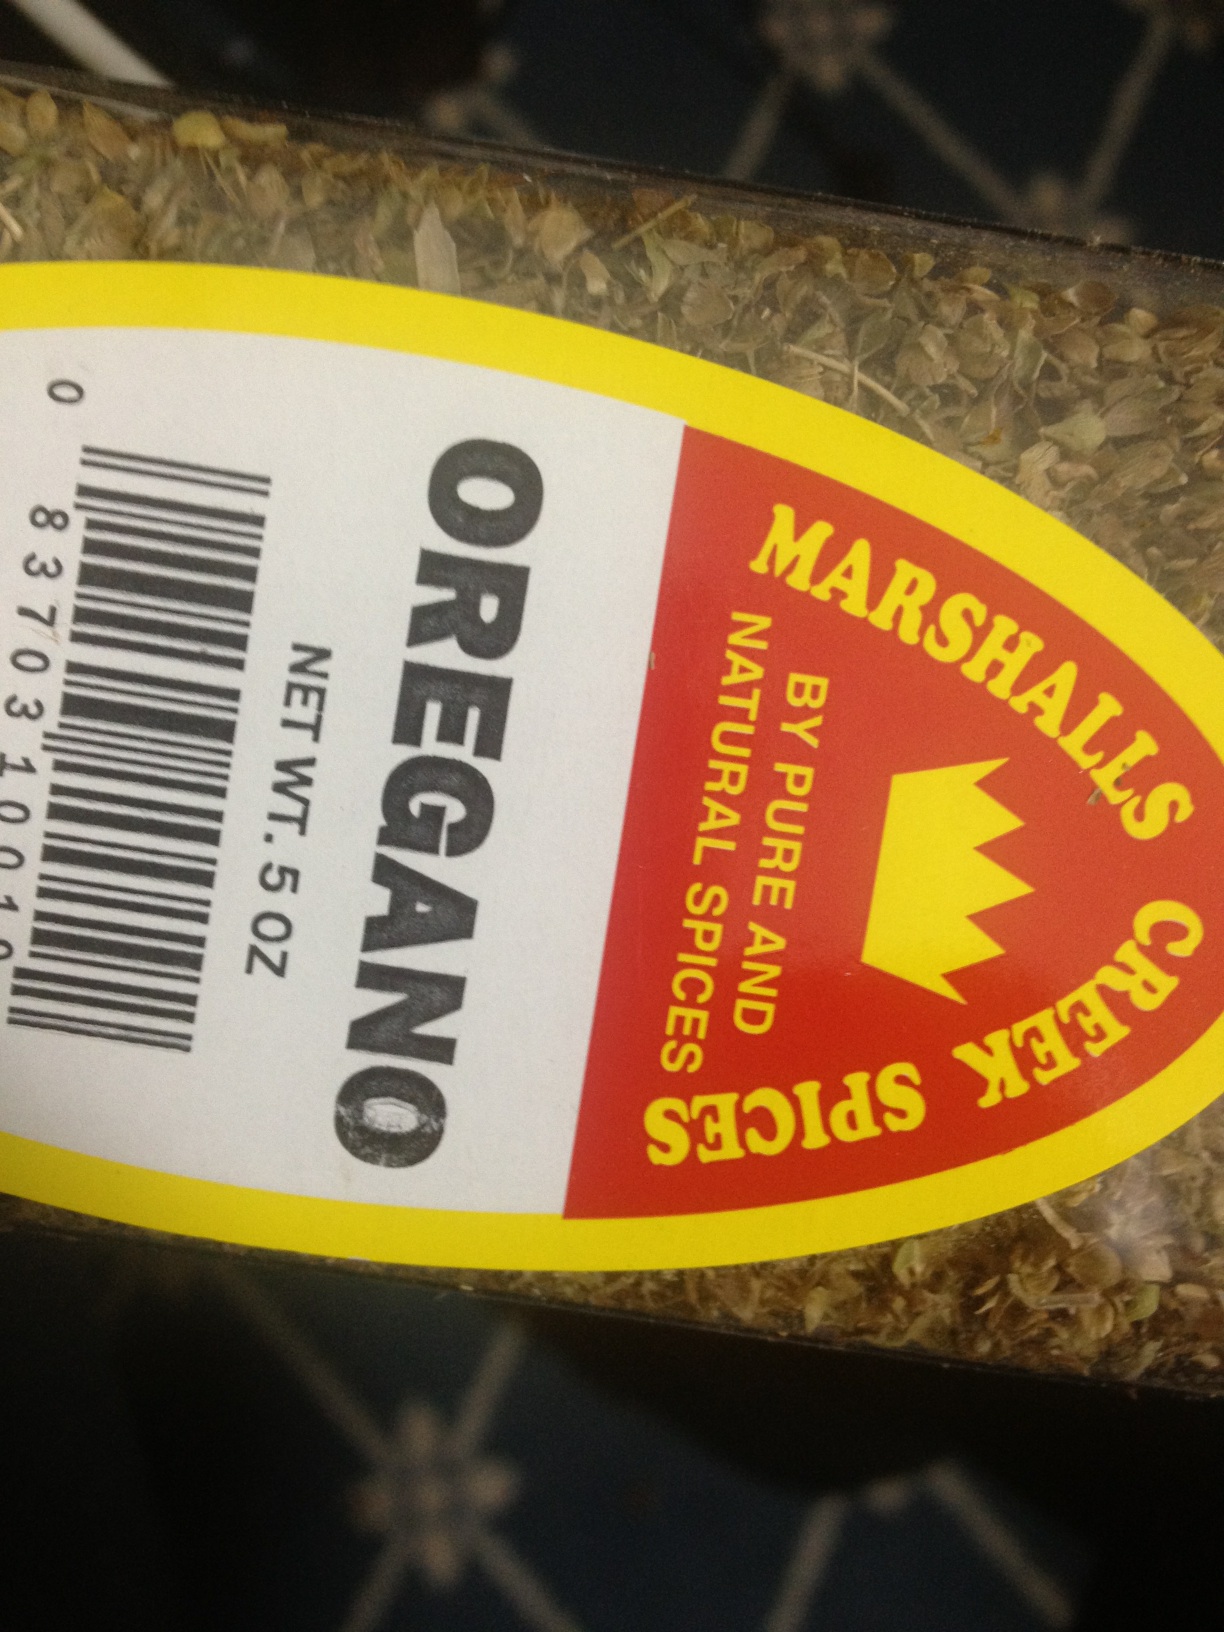Question: What type of spice is this?
Answer: oregano